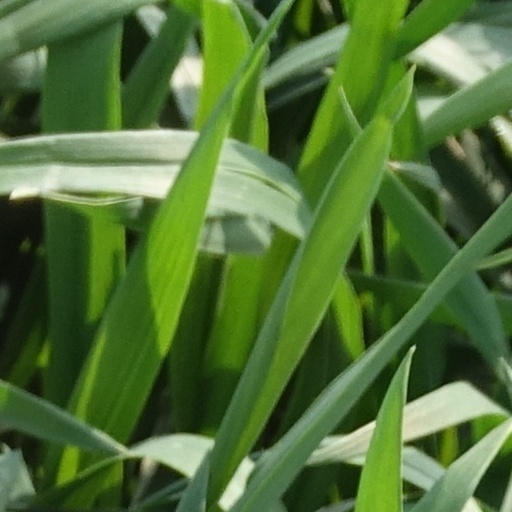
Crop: wheat